Sergey Prokudin-Gorsky

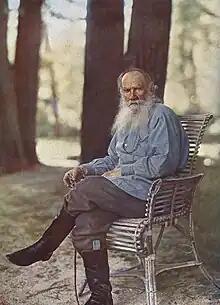
Lithograph print of Leo Tolstoy in front of Prokudin-Gorsky's camera in Yasnaya Polyana, 1908

Perhaps Prokudin-Gorsky's best-known work during his lifetime was his color portrait of Leo Tolstoy, which was reproduced in various publications, on postcards, and as larger prints for framing. The fame from this photo and his earlier photos of Russia's nature and monuments earned him invitations to show his work to the Russian Grand Duke Michael Alexandrovich and Dowager Empress Maria Feodorovna in 1908, and to Tsar Nicholas II and his family in 1909. The Tsar enjoyed the demonstration, and, with his blessing, Prokudin-Gorsky got the permission and funding to document Russia in color. In the course of ten years, he was to make a collection of 10,000 photos. Prokudin-Gorsky considered the project his life's work and continued his photographic journeys through Russia until after the October Revolution. Under the new regime he was forced to accept a professorship and in August 1918 was ordered by the Education Ministry to procure projection equipment in Norway. He still pursued scientific work in color photography, published papers in English photography journals and, together with his colleague , obtained patents in Germany, England, France and Italy.